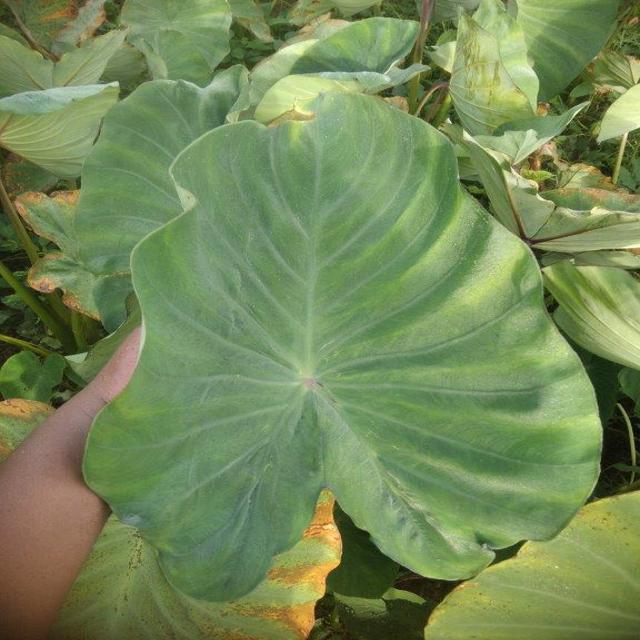
Label: Healthy